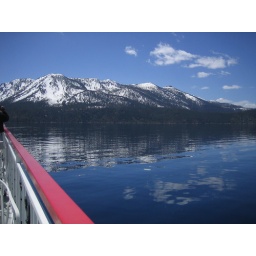
Nice shot of the mountain in the water